List of Indiana locations by per capita income

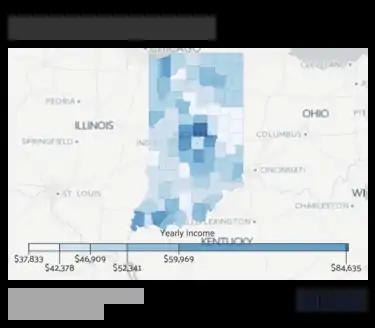
Note: Map data from 2014 ACS 5-year Estimate report published by the US Census Bureau

Indiana has the twenty-seventh highest per capita income in the United States of America, at $20,397 (2000). Its personal per capita income is $28,783 (2003).